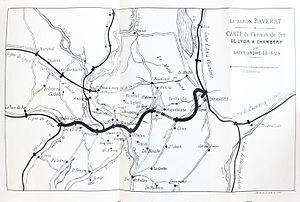
Carte de la ligne ferroviaire de Saint-André-le-Gaz à Chambéry ouverte en 1884, publiée par Achille Raverat en 1885.
La ligne de Saint-André-le-Gaz à Chambéry est une ligne de chemin de fer française à écartement standard et à une voie banalisée électrifiée. Elle a été construite en 1884 après le rattachement de la Savoie à la France avec à l'origine un but purement local : le désenclavement du nord-est du département de l'Isère et de l'Avant-Pays savoyard.